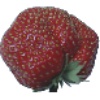
Label: strawberry_wedge